Larissa Reissner

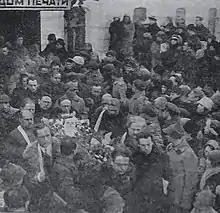
Funeral of Larissa Reissner 1926

It has also been suggested that she was briefly the lover of Liu Shaoqi, who rose to be the third most powerful leader in the communist China. This story appears to have originated from a biography of Liu by a German communist named Hans Heinrich Wetzel, a book scathingly likened by one reviewer to Ian Fleming's novel "From Russia with Love". Reisner was in Kabul during the entire time that Liu was in Moscow, where the 'affair' is supposed to have been conducted.